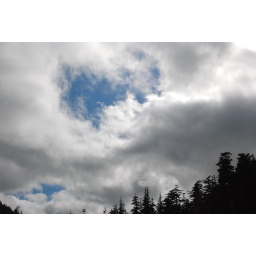
Our first sighting of blue sky in three days. We were very excited.